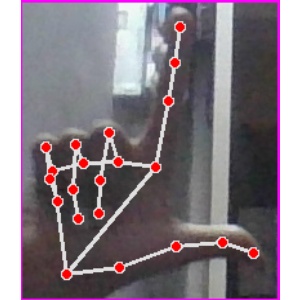
अक्षर: ल